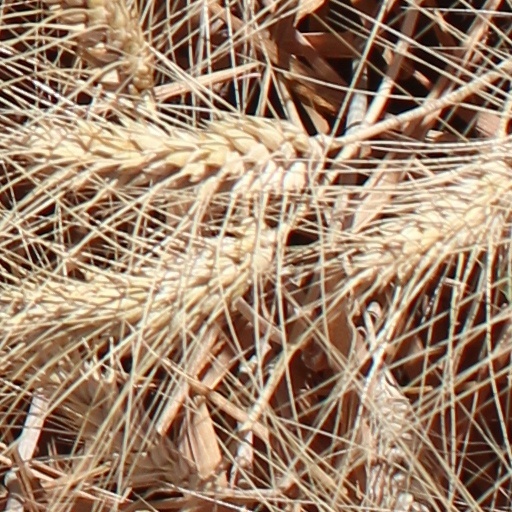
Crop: wheat